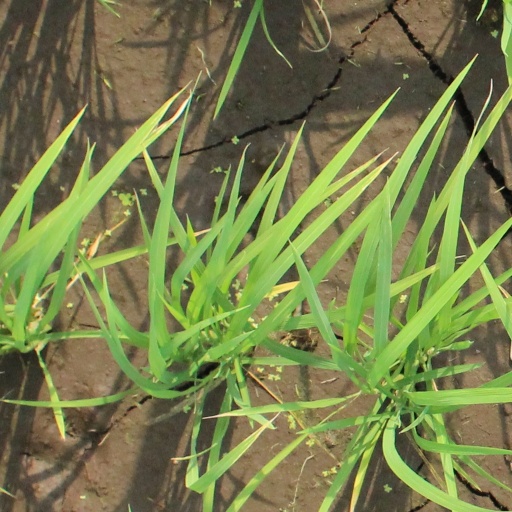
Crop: rice